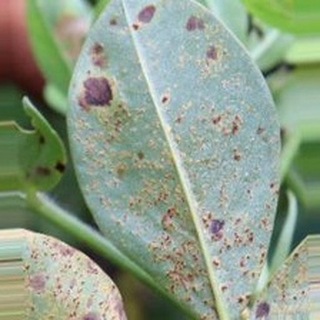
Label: groundnut_rust